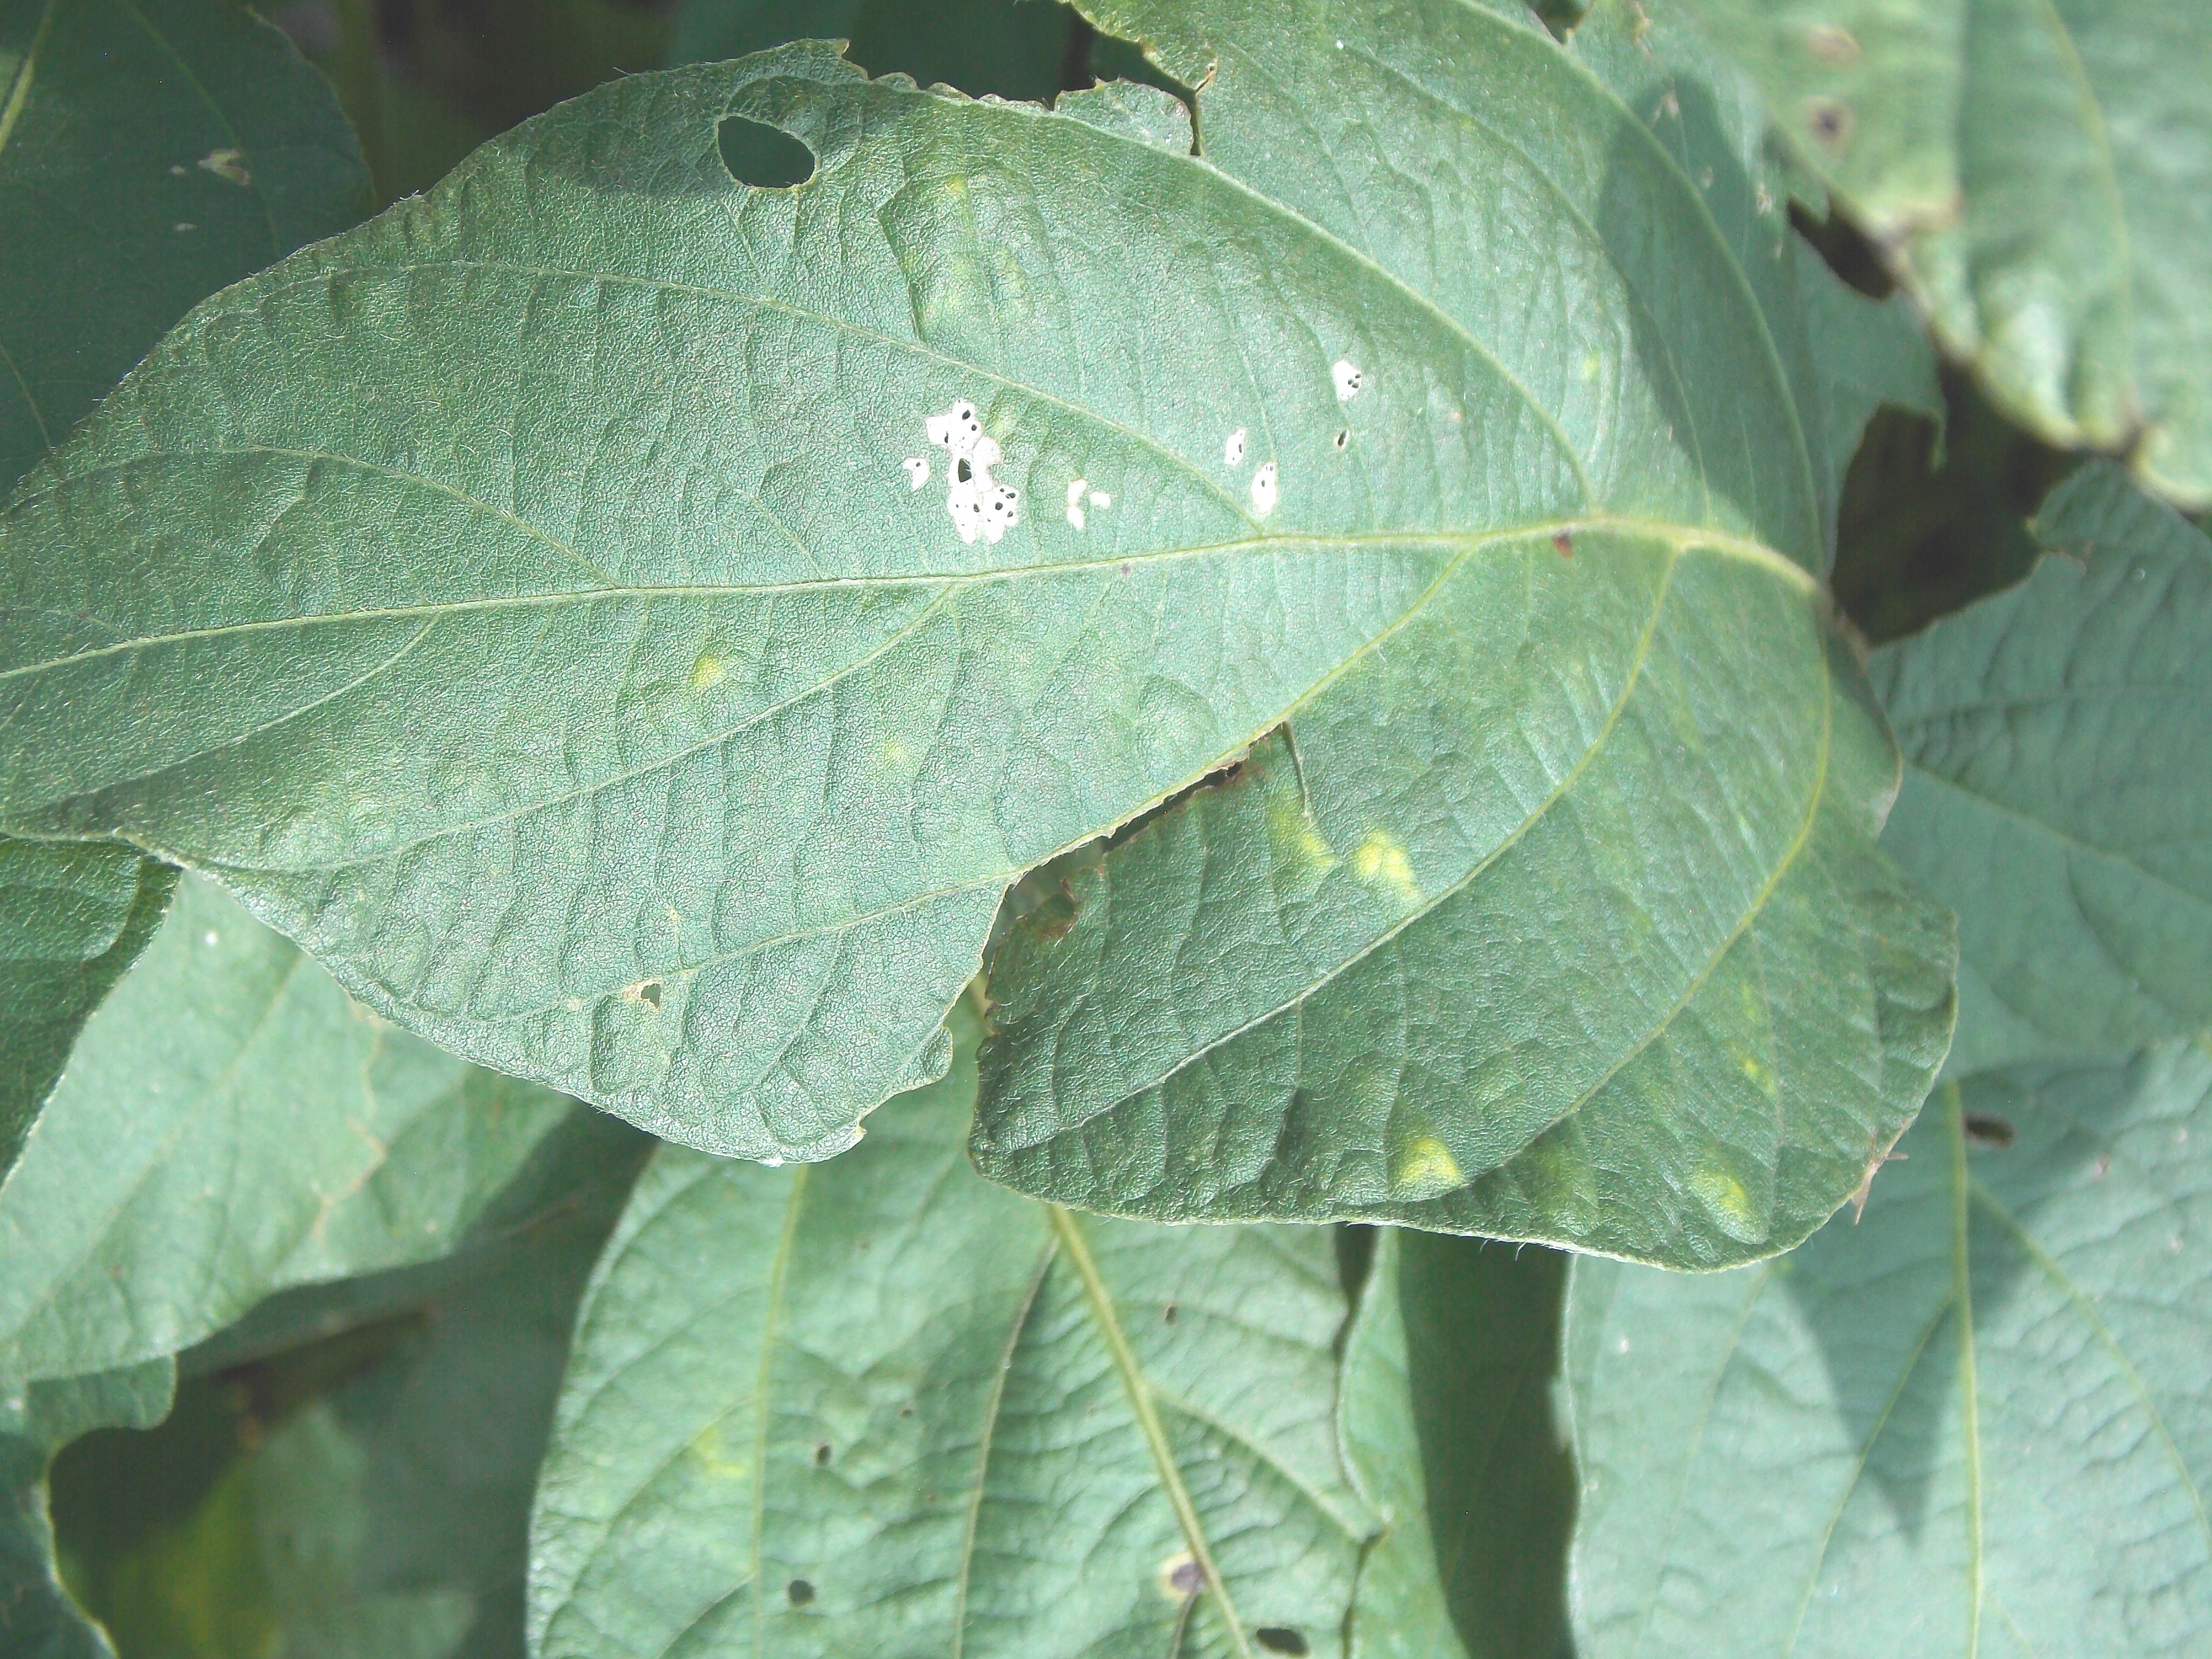
Label: Disease